Veera Puran Appu (film)

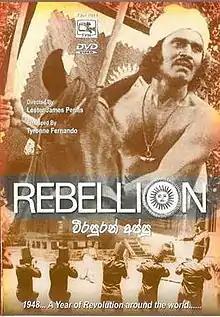

Veera Puran Appu is a 1978 Sri Lankan Sinhala epic biographical film directed by Lester James Peries and produced by former cabinet minister Tyronne Fernando for Shalanka Films. It stars Ravindra Randeniya and Joe Abeywickrama in lead roles along with Malani Fonseka and Tissa Abeysekara. Music composed by Premasiri Khemadasa. It is the 399th Sri Lankan film in the Sinhala cinema.